I. I. Karzinkin House

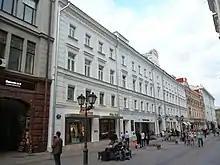

The I.I. Karzinkin House is a historical building in Moscow (Stoleshnikov Lane, Building 9, Building 1). The apartment house was built in 1874 by the architect in the eclectic style. Writer Vladimir Gilyarovsky lived in the house. The building has the status of an object of cultural heritage of federal significance.